UEFA Women's Euro 2013 final

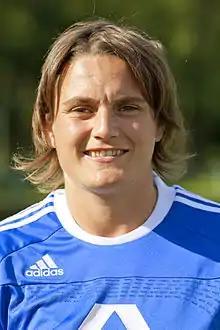
Nadine Angerer saved two penalties by Norway.

The deadlock was broken four minutes into the second-half when Okoyino da Mbabi's fast run along the left drew the attentions of the Norwegian defence. She was therefore able to square the ball into the centre of the penalty area, where an unmarked Anja Mittag – a half-time replacement for Lena Lotzen – was awaiting to side-foot the ball into the net from close range.